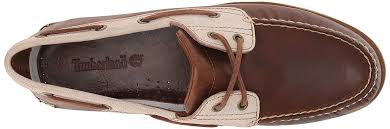
Label: Boat